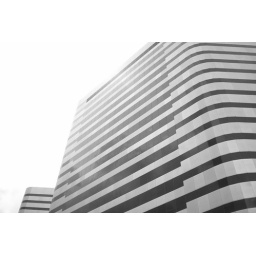
Random office tower off the I-5 in Seattle